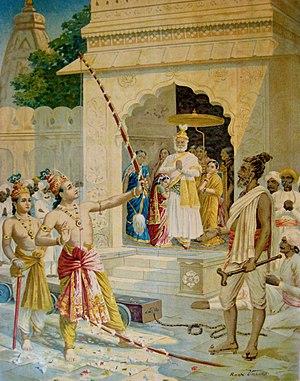
Shiva Dhanush Ou Pinaka est l’arc du seigneur Shiva.